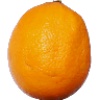
Label: Lemon Meyer 1